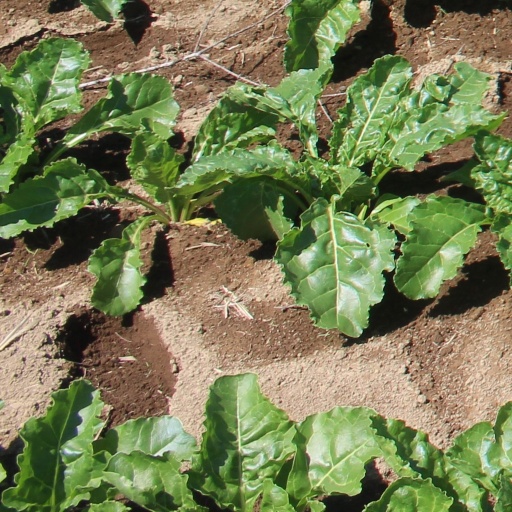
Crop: sugar beet